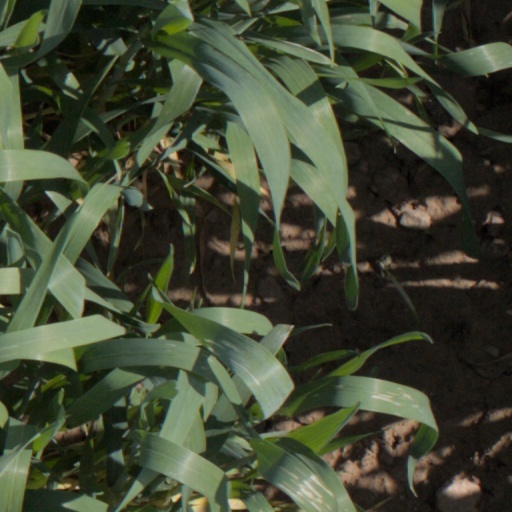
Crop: wheat